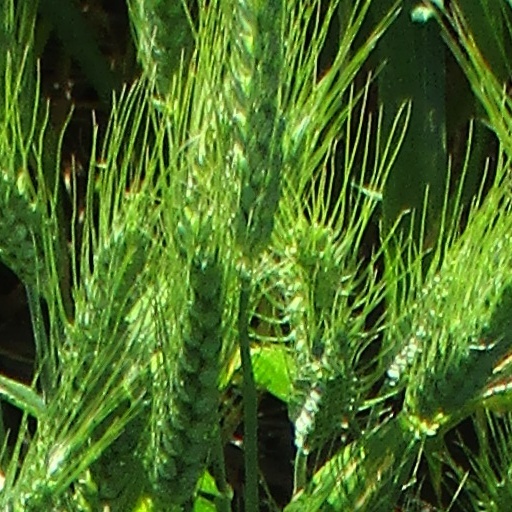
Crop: wheat